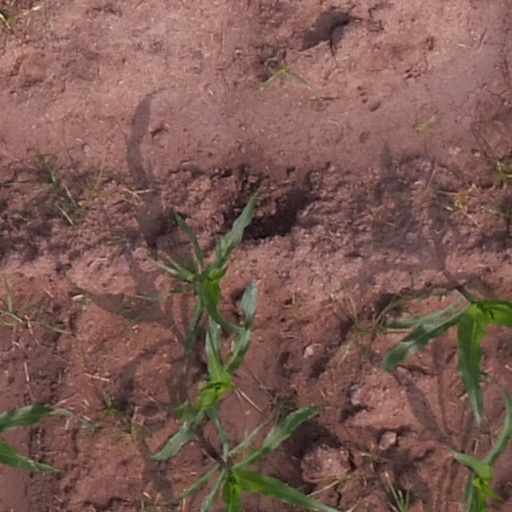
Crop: maize; corn